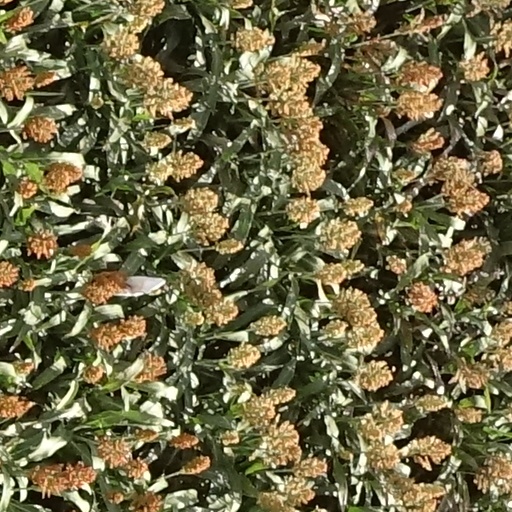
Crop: sorghum